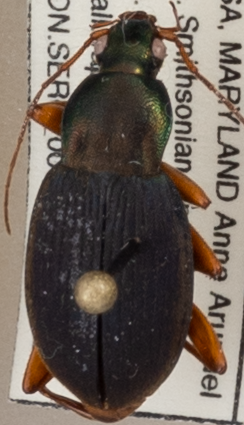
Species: Chlaenius aestivus
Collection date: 2019-07-25
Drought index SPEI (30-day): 0.074
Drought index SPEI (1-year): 1.69
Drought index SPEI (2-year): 1.69